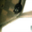
Label: cat